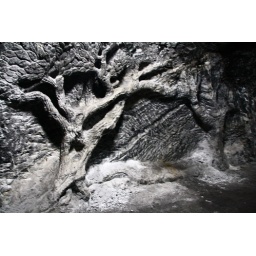
tree sculpture in the wall